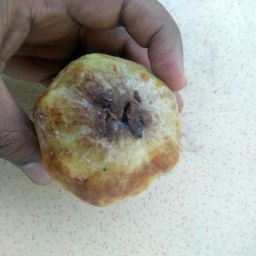
Fruit: Guava
Quality: Bad